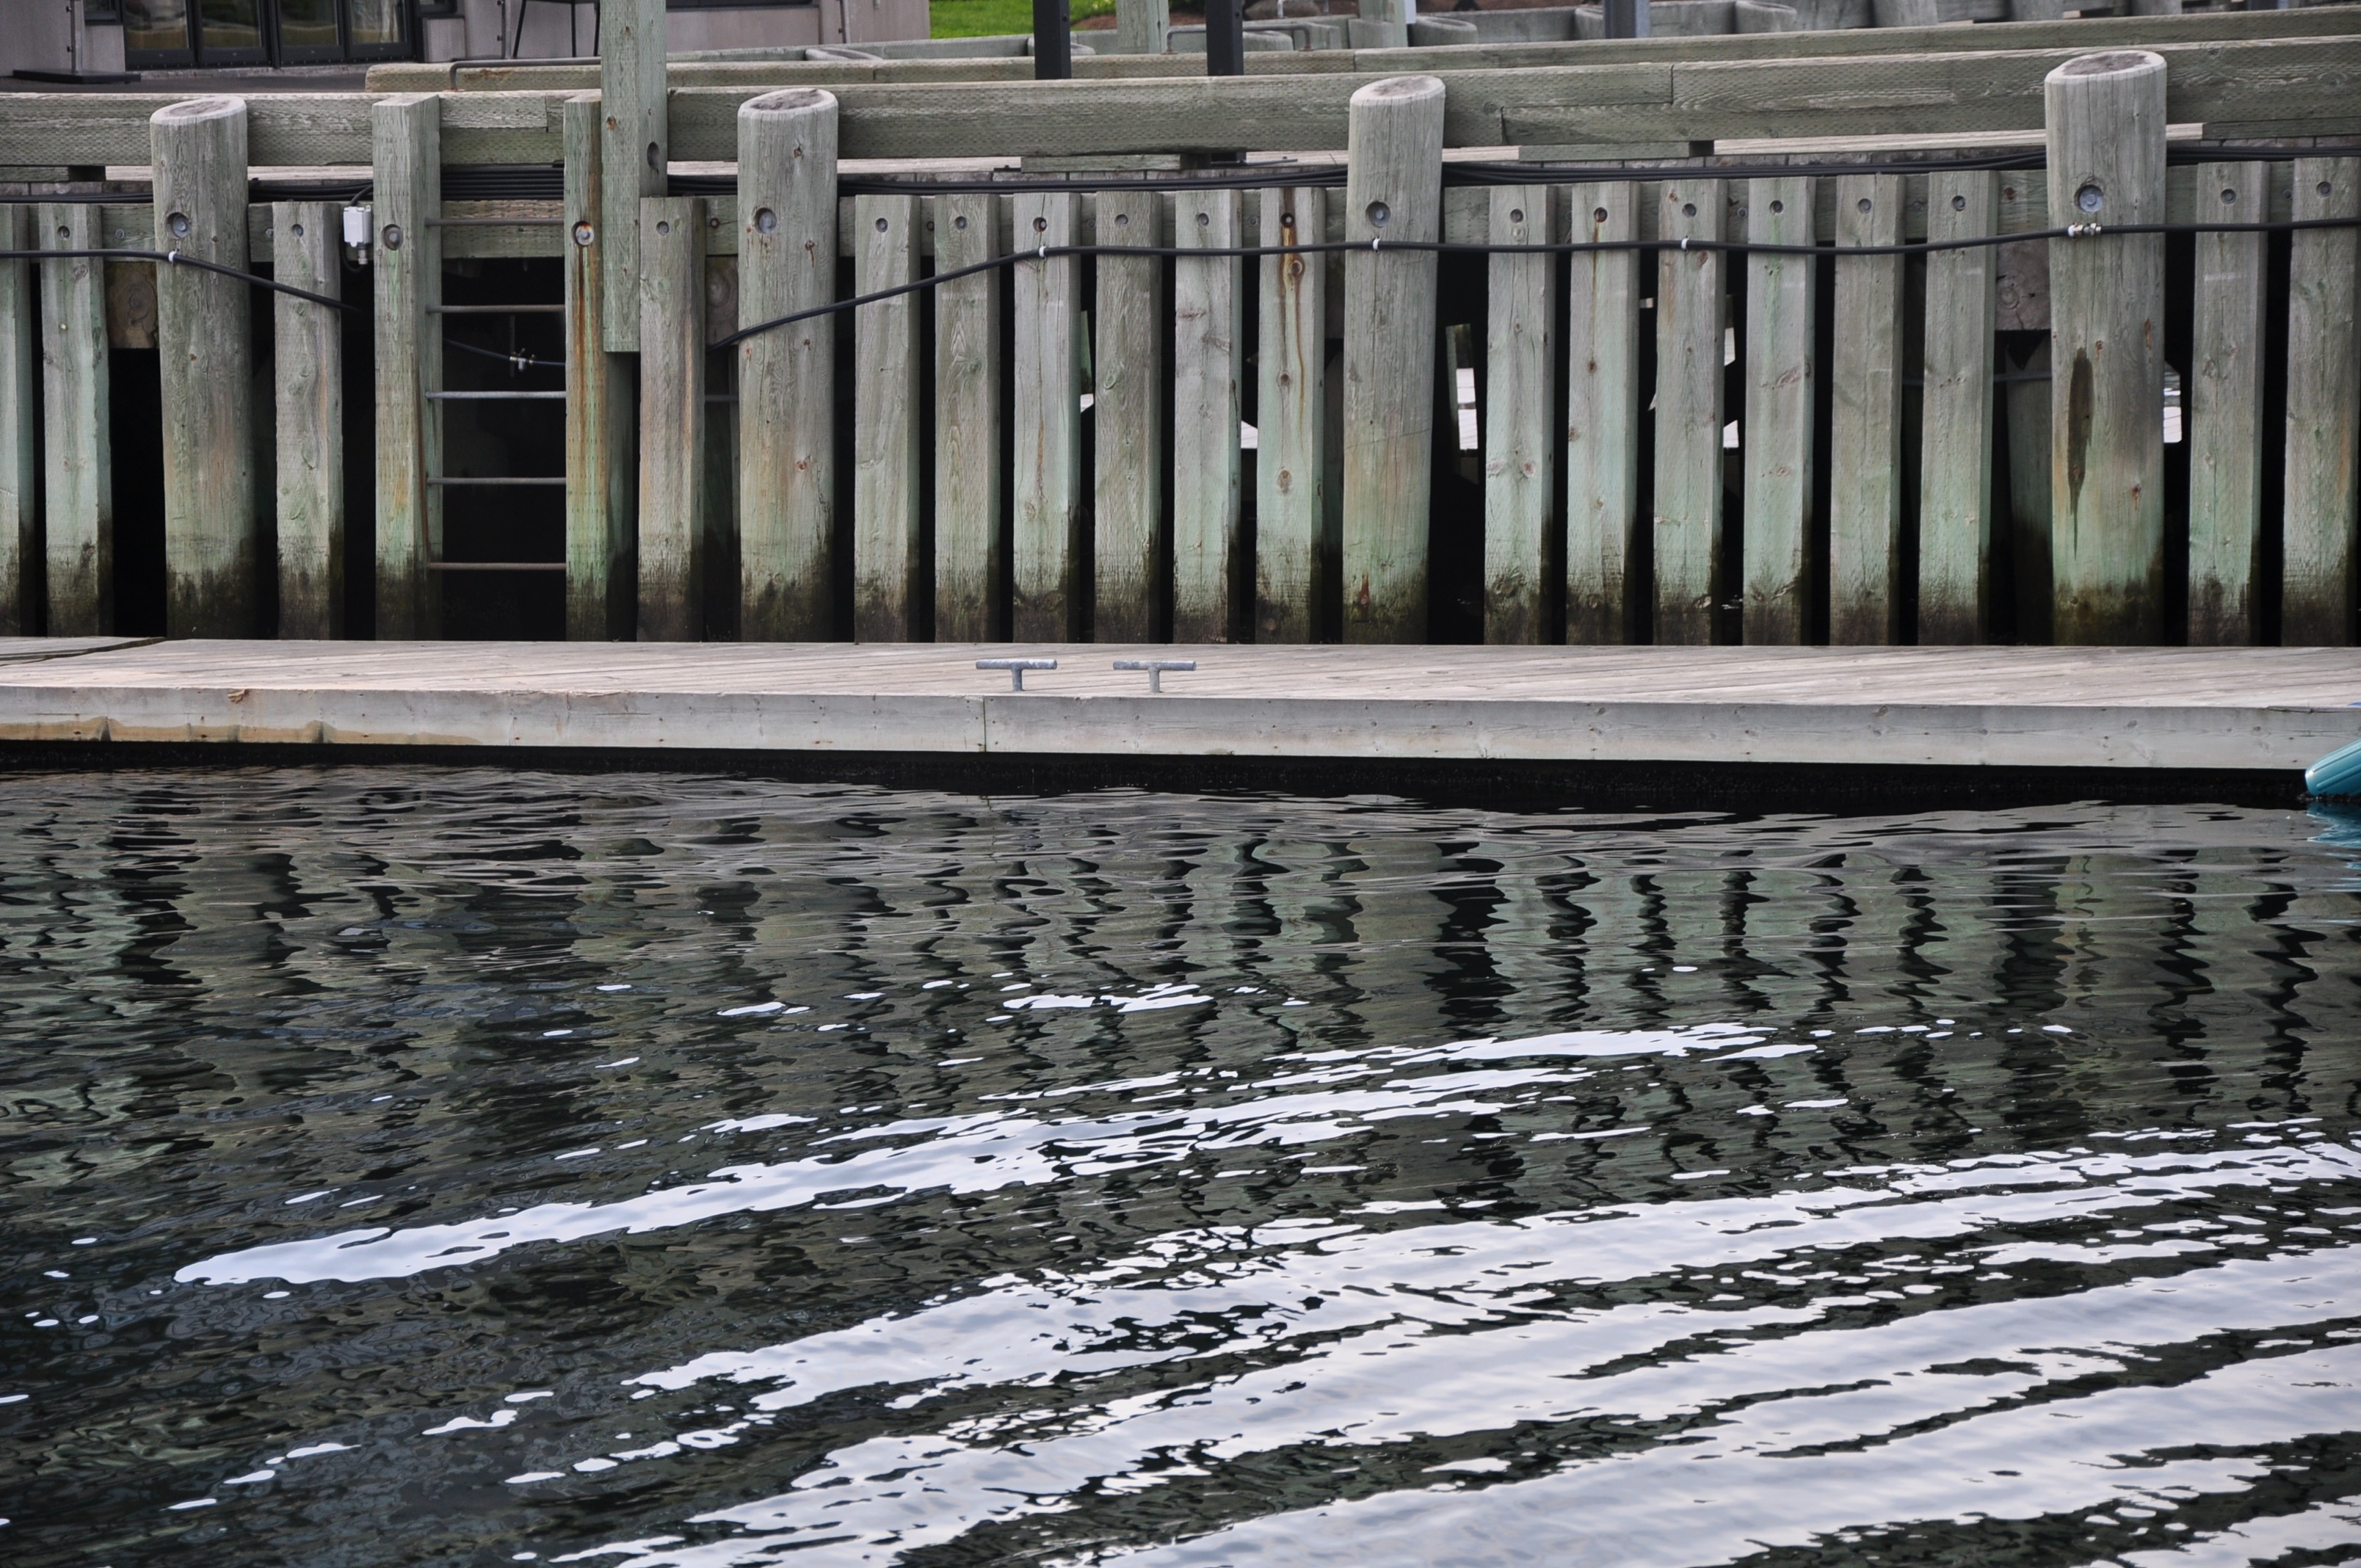
water, snow, winter, wall, spring, reflection, scenery, weather, harbour, halifax, wharf, urban area, outdoor structure